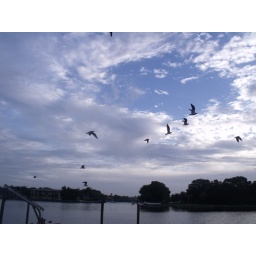
flying seagulls with a window in the clouds revealing the blue sky